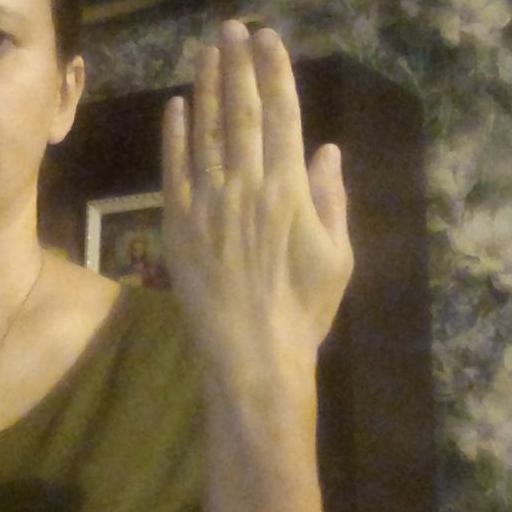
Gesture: stop_inverted